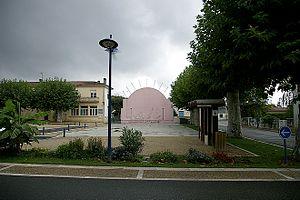
Fronton
Grenade-sur-l'Adour est une commune du Sud-Ouest de la France, située dans le département des Landes en région Nouvelle-Aquitaine.